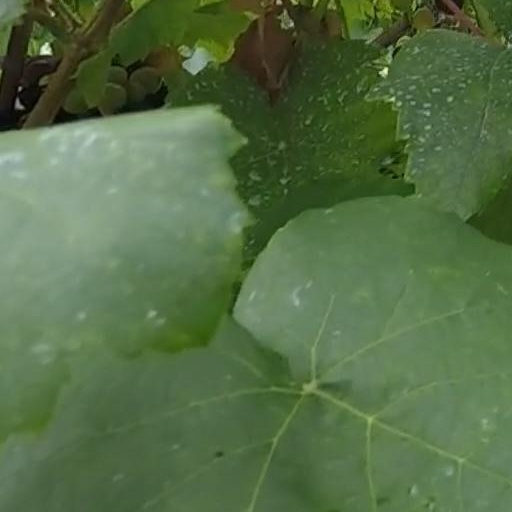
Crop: grape